Hjorte Apotek (Copenhagen)

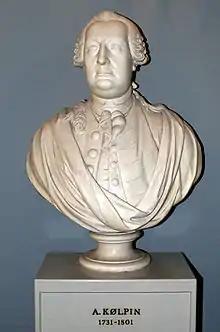
Alexander Kølpin, surgeon

At the time of the 1787 census, No. 138 was home to two households. Alexander Kølpin (1731–1801), a professor at the Royal Academy of Surgery, resided in the building with his housekeeper Anne Sotmann, the surgery "amanuensis" Johan Heinrich Christian Feldtman, the military surgeon Johan Friedrich Feldtman, a maid, a coachman and a caretaker. Jacob Friedrich Schlaffer, a tea merchant, resided in the building with his wife Elisabeth Magdalene NN, their nine-year-old foster son Peter Hofman, the maid Kirstine Jacobsdatter and the 71-year-old lodger Melchior Johan von Witten.